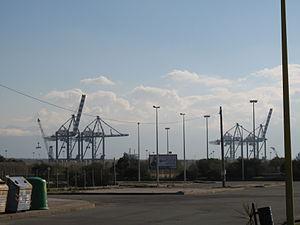
Gioia Tauro est une commune de la province de Reggio de Calabre en Calabre, située sur le site de l'antique colonie grecque de Matauros, fondée par des habitants de Zanklê vers 650 avant l'ère chrétienne. Elle a donné son nom à la plaine de Gioia Tauro.
La région de Calabre [kalabʁ], plus couramment appelée la Calabre, est une région d'Italie située à l'extrême sud de la péninsule. Ses habitants sont les Calabrais. La capitale régionale est Catanzaro et la plus grande ville Reggio de Calabre.